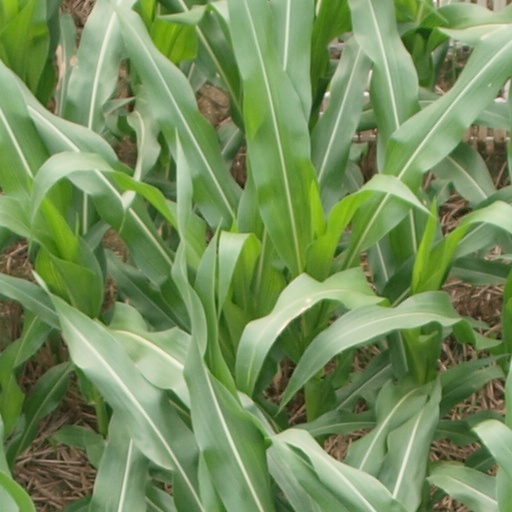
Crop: maize; corn